Savivaldybė Stadium

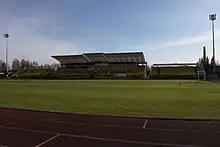
Šiauliai Central Stadium in 2014

Šiauliai city municipality stadium, known as Šiauliai Central Stadium for UEFA competitions, is a multi-use stadium in Šiauliai, Lithuania. It is currently used mostly for football matches and is the home stadium of FA Šiauliai and FC Gintra.